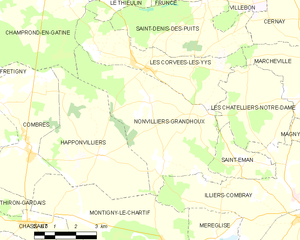
Nonvilliers-Grandhoux est une commune française située dans le département d'Eure-et-Loir en région Centre-Val de Loire.